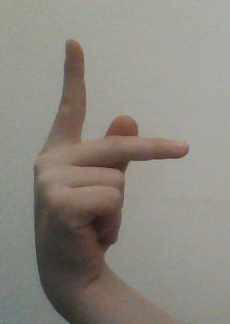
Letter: dha